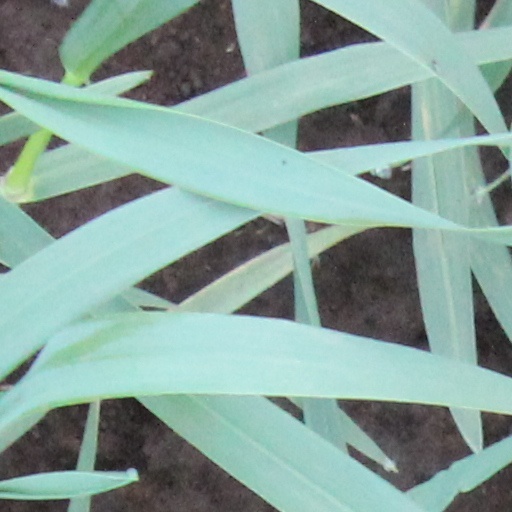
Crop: wheat